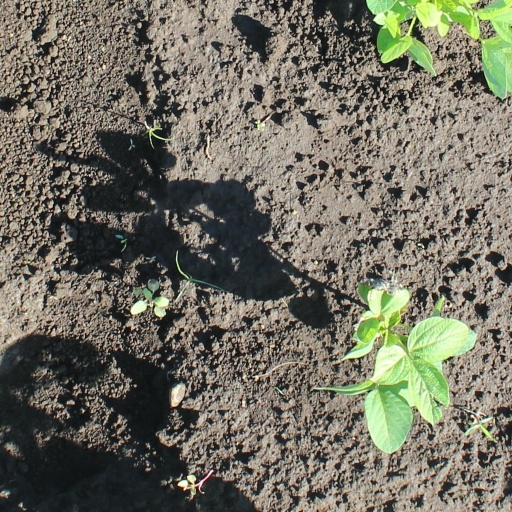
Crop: soybean